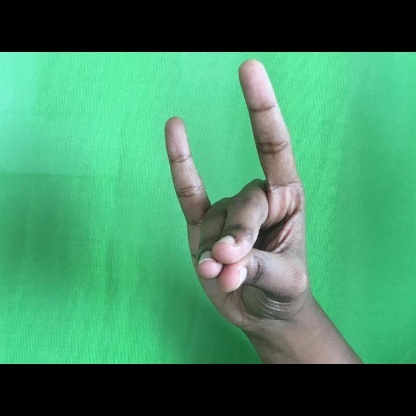
Mudra: Simhamukham